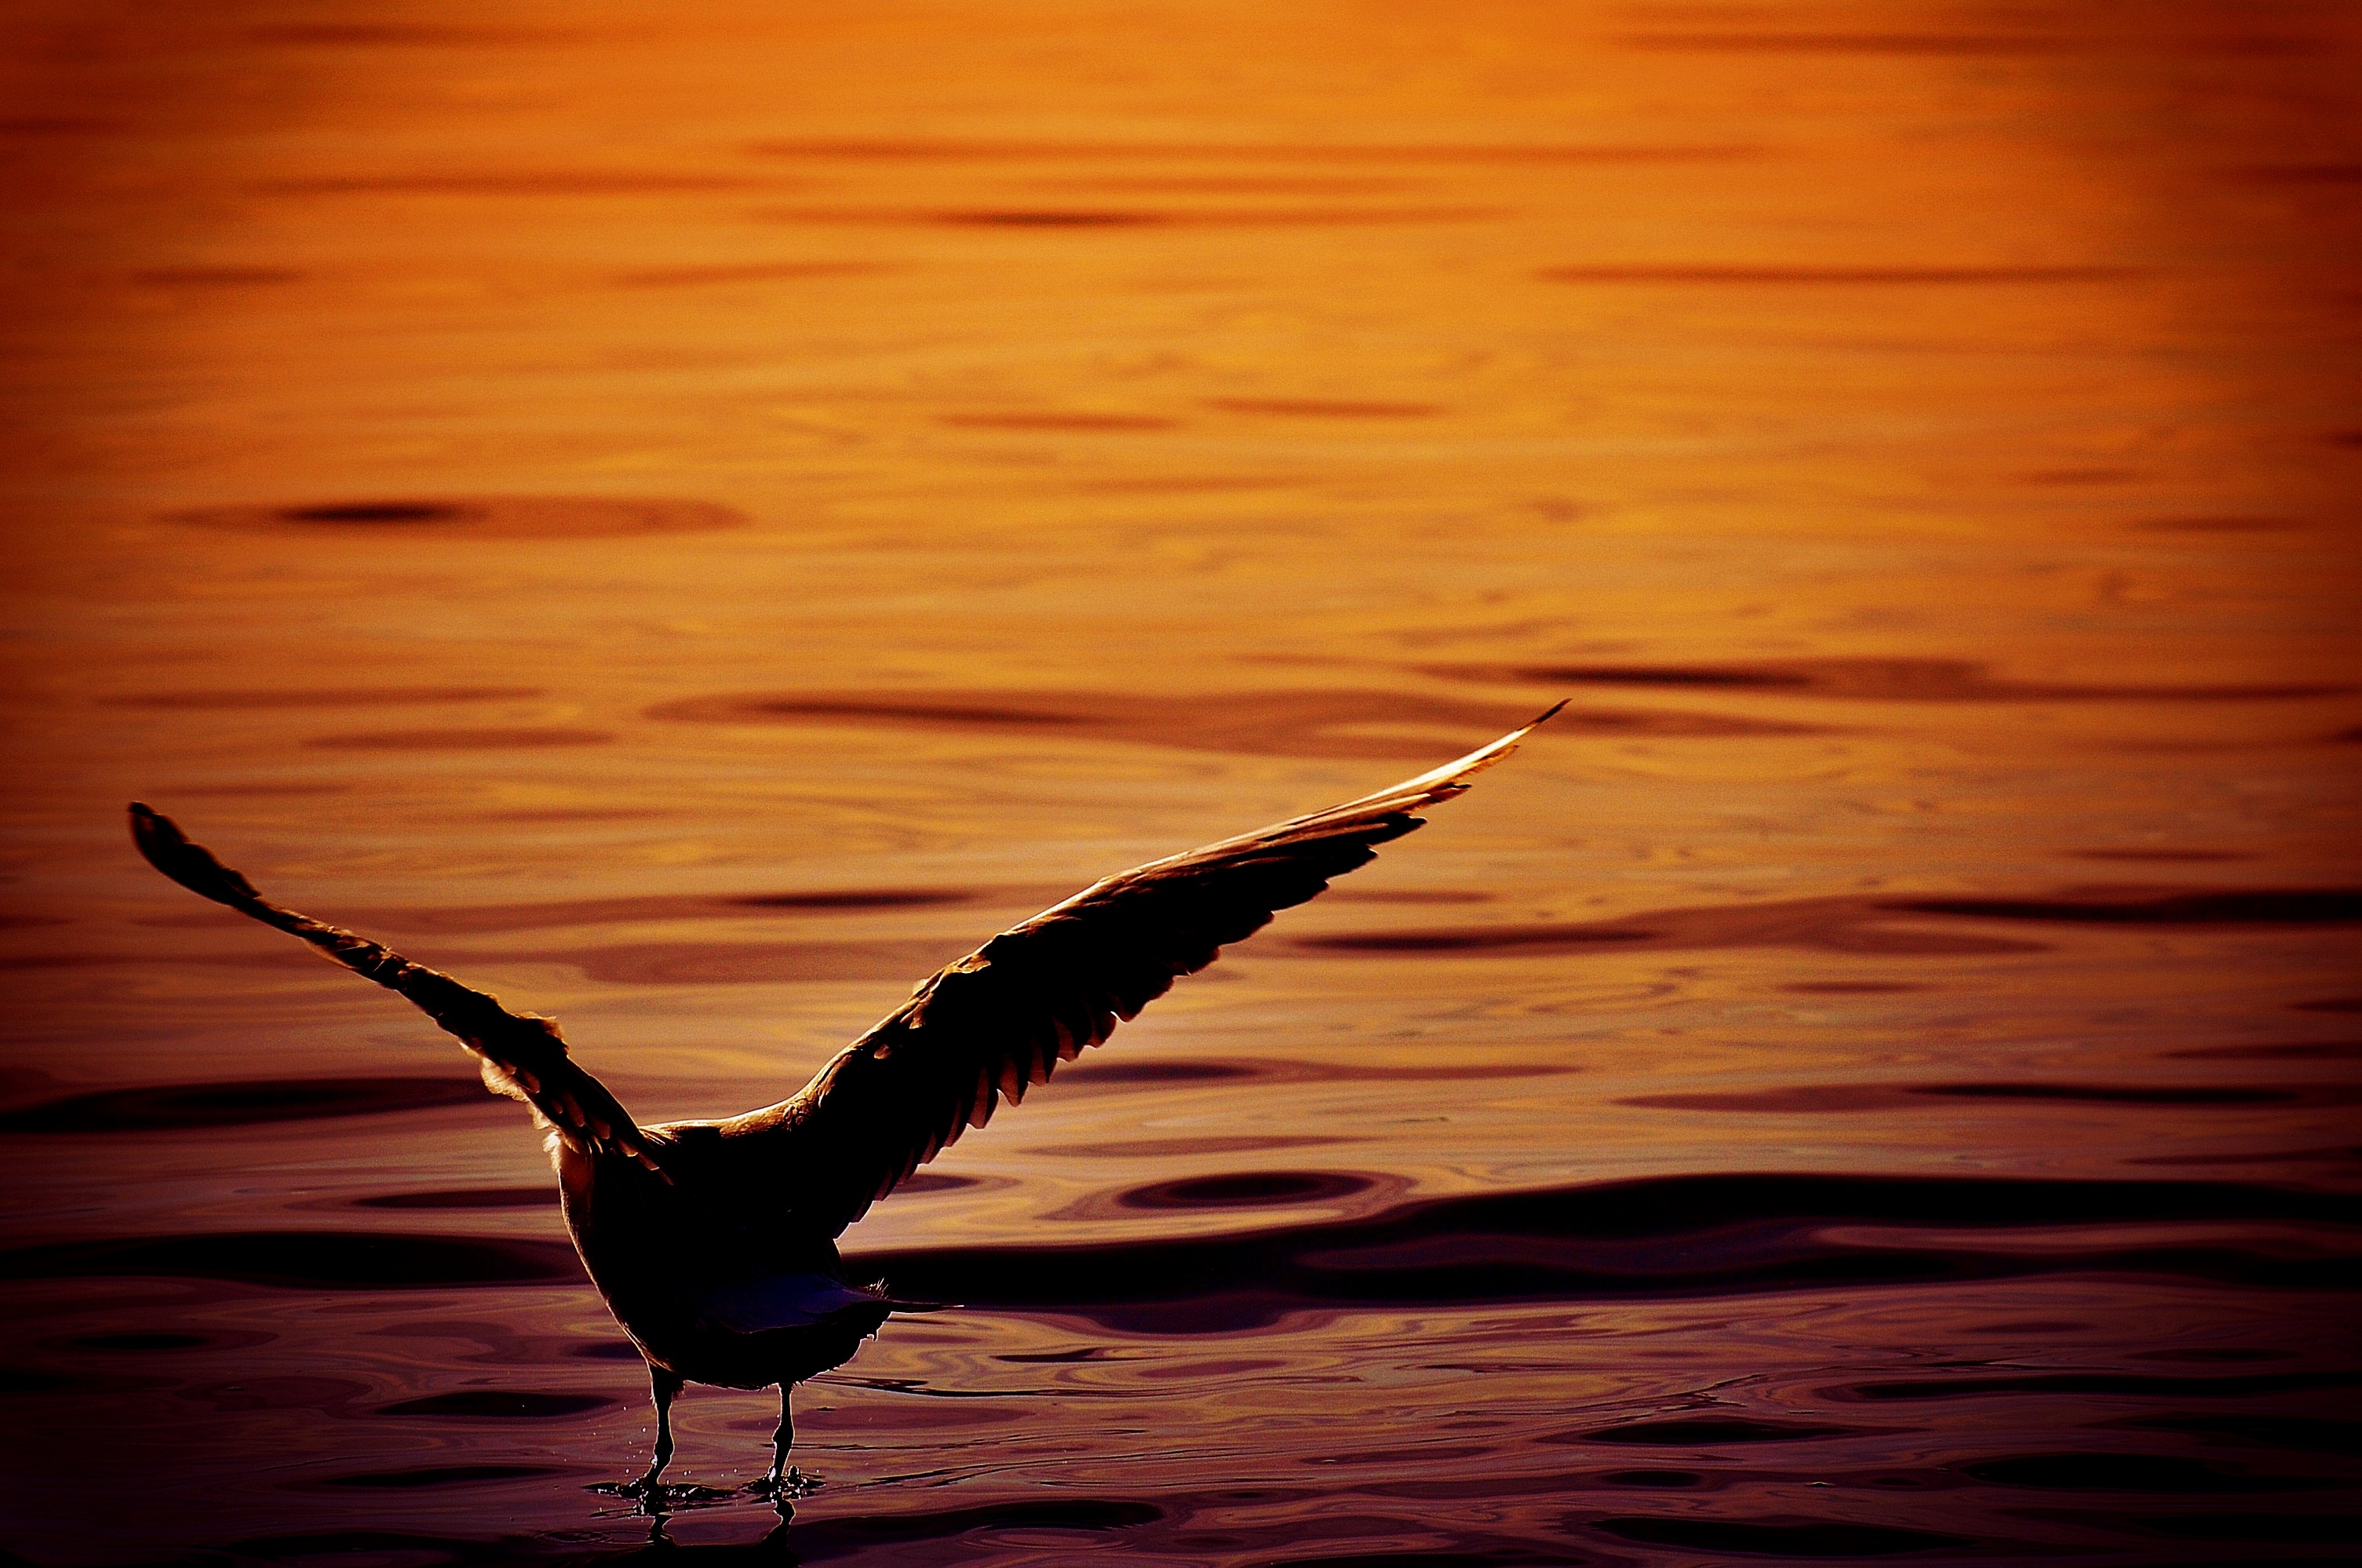
water, nature, bird, wing, sunrise, sunset, sunlight, morning, lake, fly, seagull, reflection, darkness, feather, plumage, water bird, animal world, lake constance, computer wallpaper